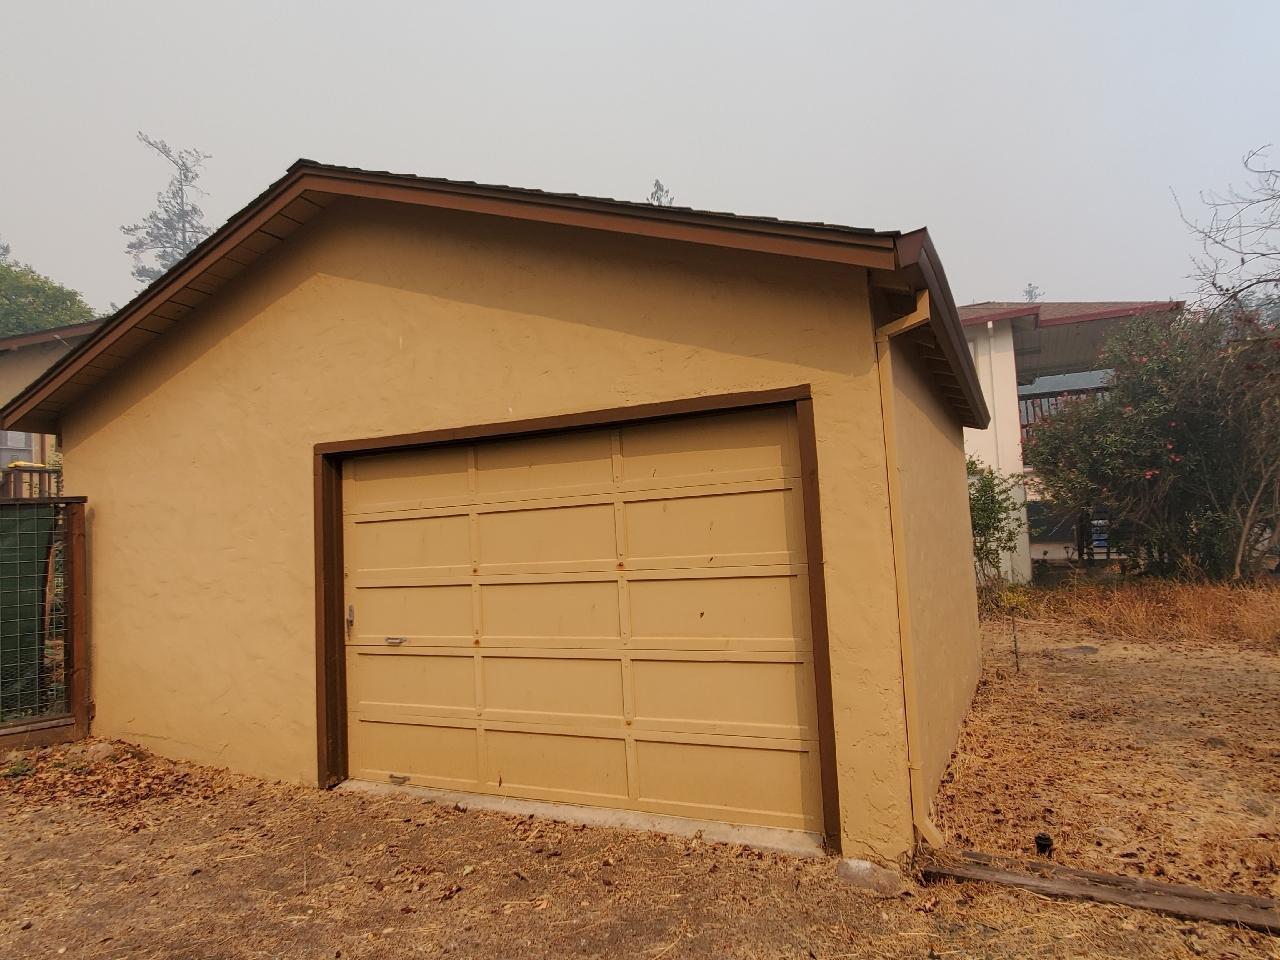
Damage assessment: no_damage